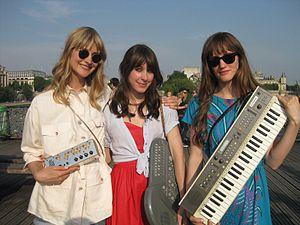
Au Revoir Simone à Paris (Pont des Arts) après un petit concert improvisé donné en plein air. Photographié à partir de la gauche: Erika, Heather, Annie equipment list (L &#8594
Au Revoir Simone est un groupe de dream pop américain, originaire du quartier de Brooklyn, à New York. Leurs influences sont diverses et incluent Modest Mouse, Stereolab, The Mountain Goats, Louis Prima, Pavement, The Beach Boys, Björk, Broadcast, Belle & Sebastian, David Bowie, Bee Gees et Billie Holiday.
Cet article est une liste non exhaustive de girls bands existant ou ayant existé. Un girls band est un groupe de musique féminin dont les membres chantent et jouent de leur propre instrument.